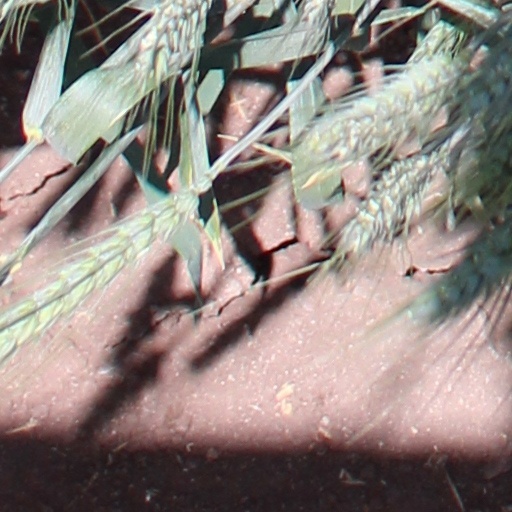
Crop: wheat